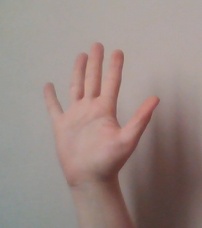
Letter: sheen